List of American Pie characters

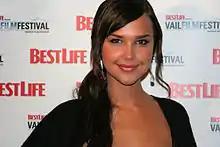
Arielle Kebbel

Elyse Houston is a fictional character from the "American Pie" series of teen comedy films. She appears in Band Camp as a love interest for Matt Stifler. When the school bands compete for points throughout camp, with East Great Falls leading on the last day until a prank by Stifler in which he was originally supposed to sabotage the other band so as to help Elyse, causes the band to lose and Elyse to lose a chance at a scholarship. Once the new term starts Matt attempts to fix his mistakes and persuades the school band to play Elyse's piece to the Conservatory head to impress the board which wins Elyse a scholarship, and Matt her affection.